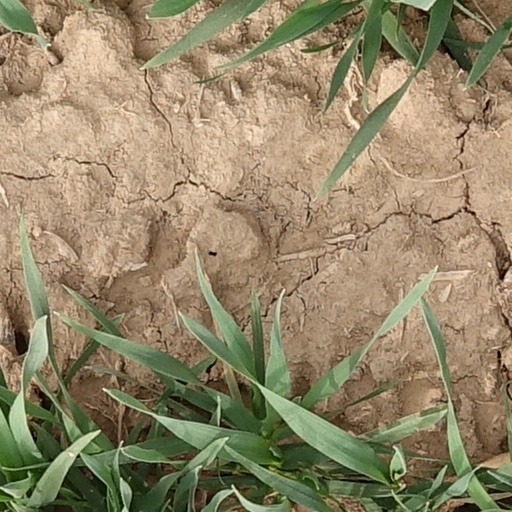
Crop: wheat